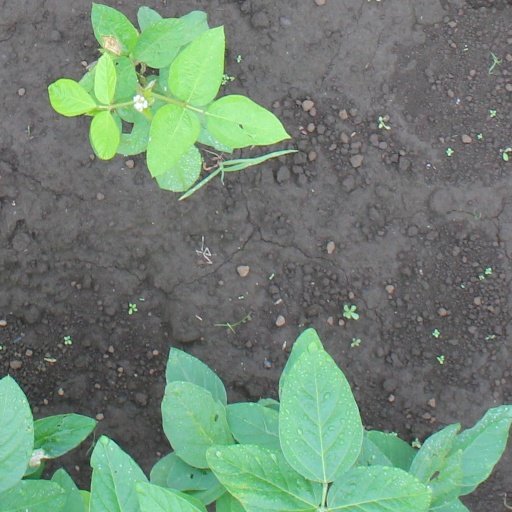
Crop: soybean